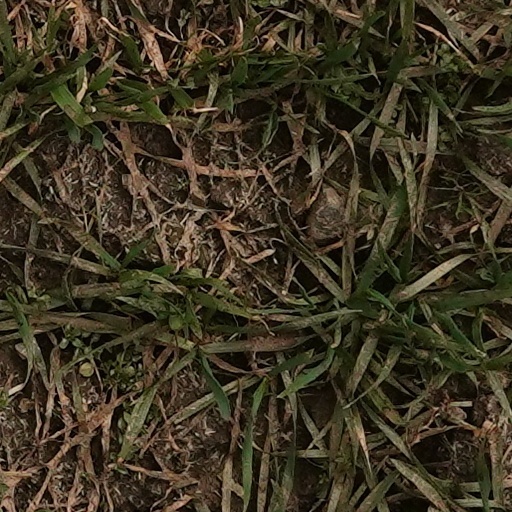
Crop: wheat